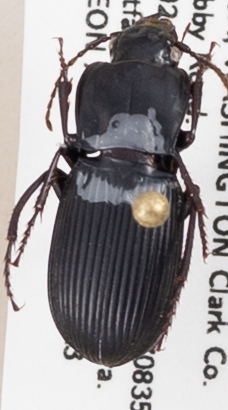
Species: Pterostichus herculaneus
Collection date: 2019-07-23
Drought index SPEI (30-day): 0.51
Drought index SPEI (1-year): -2.09
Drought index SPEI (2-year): -2.09